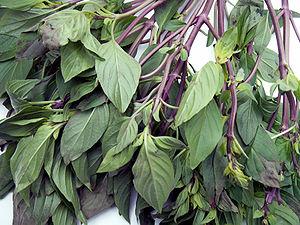
La cuisine thaïlandaise, bien que semblable en certains points avec celle de ses voisins chinois, indiens et birmans, se démarque par des saveurs et ingrédients originaux : curry, menthe, citronnelle, coriandre, basilic rouge. Pimentée à l'excès pour le palais occidental et presque toujours accompagnée de nuoc mam, elle rencontre un succès international croissant. Voici donc une liste des ingrédients utilisés en cuisine thaïlandaise.